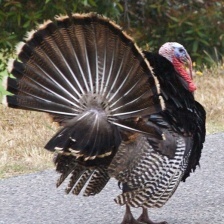
Species: WILD TURKEY
Scientific name: MELEAGRIS GALLOPAVO